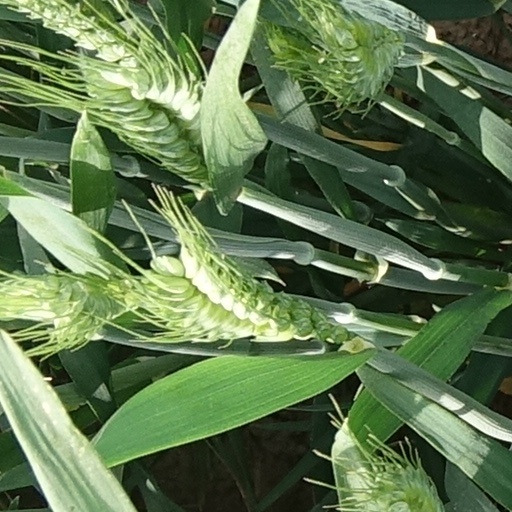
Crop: wheat